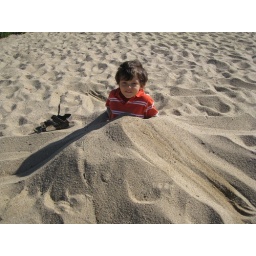
Paquito buried in the sand in Gaia. The last hot day on the beach of the year -18th October 2009.